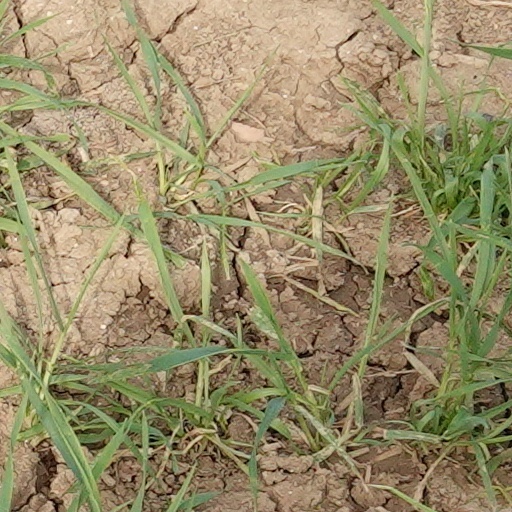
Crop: wheat